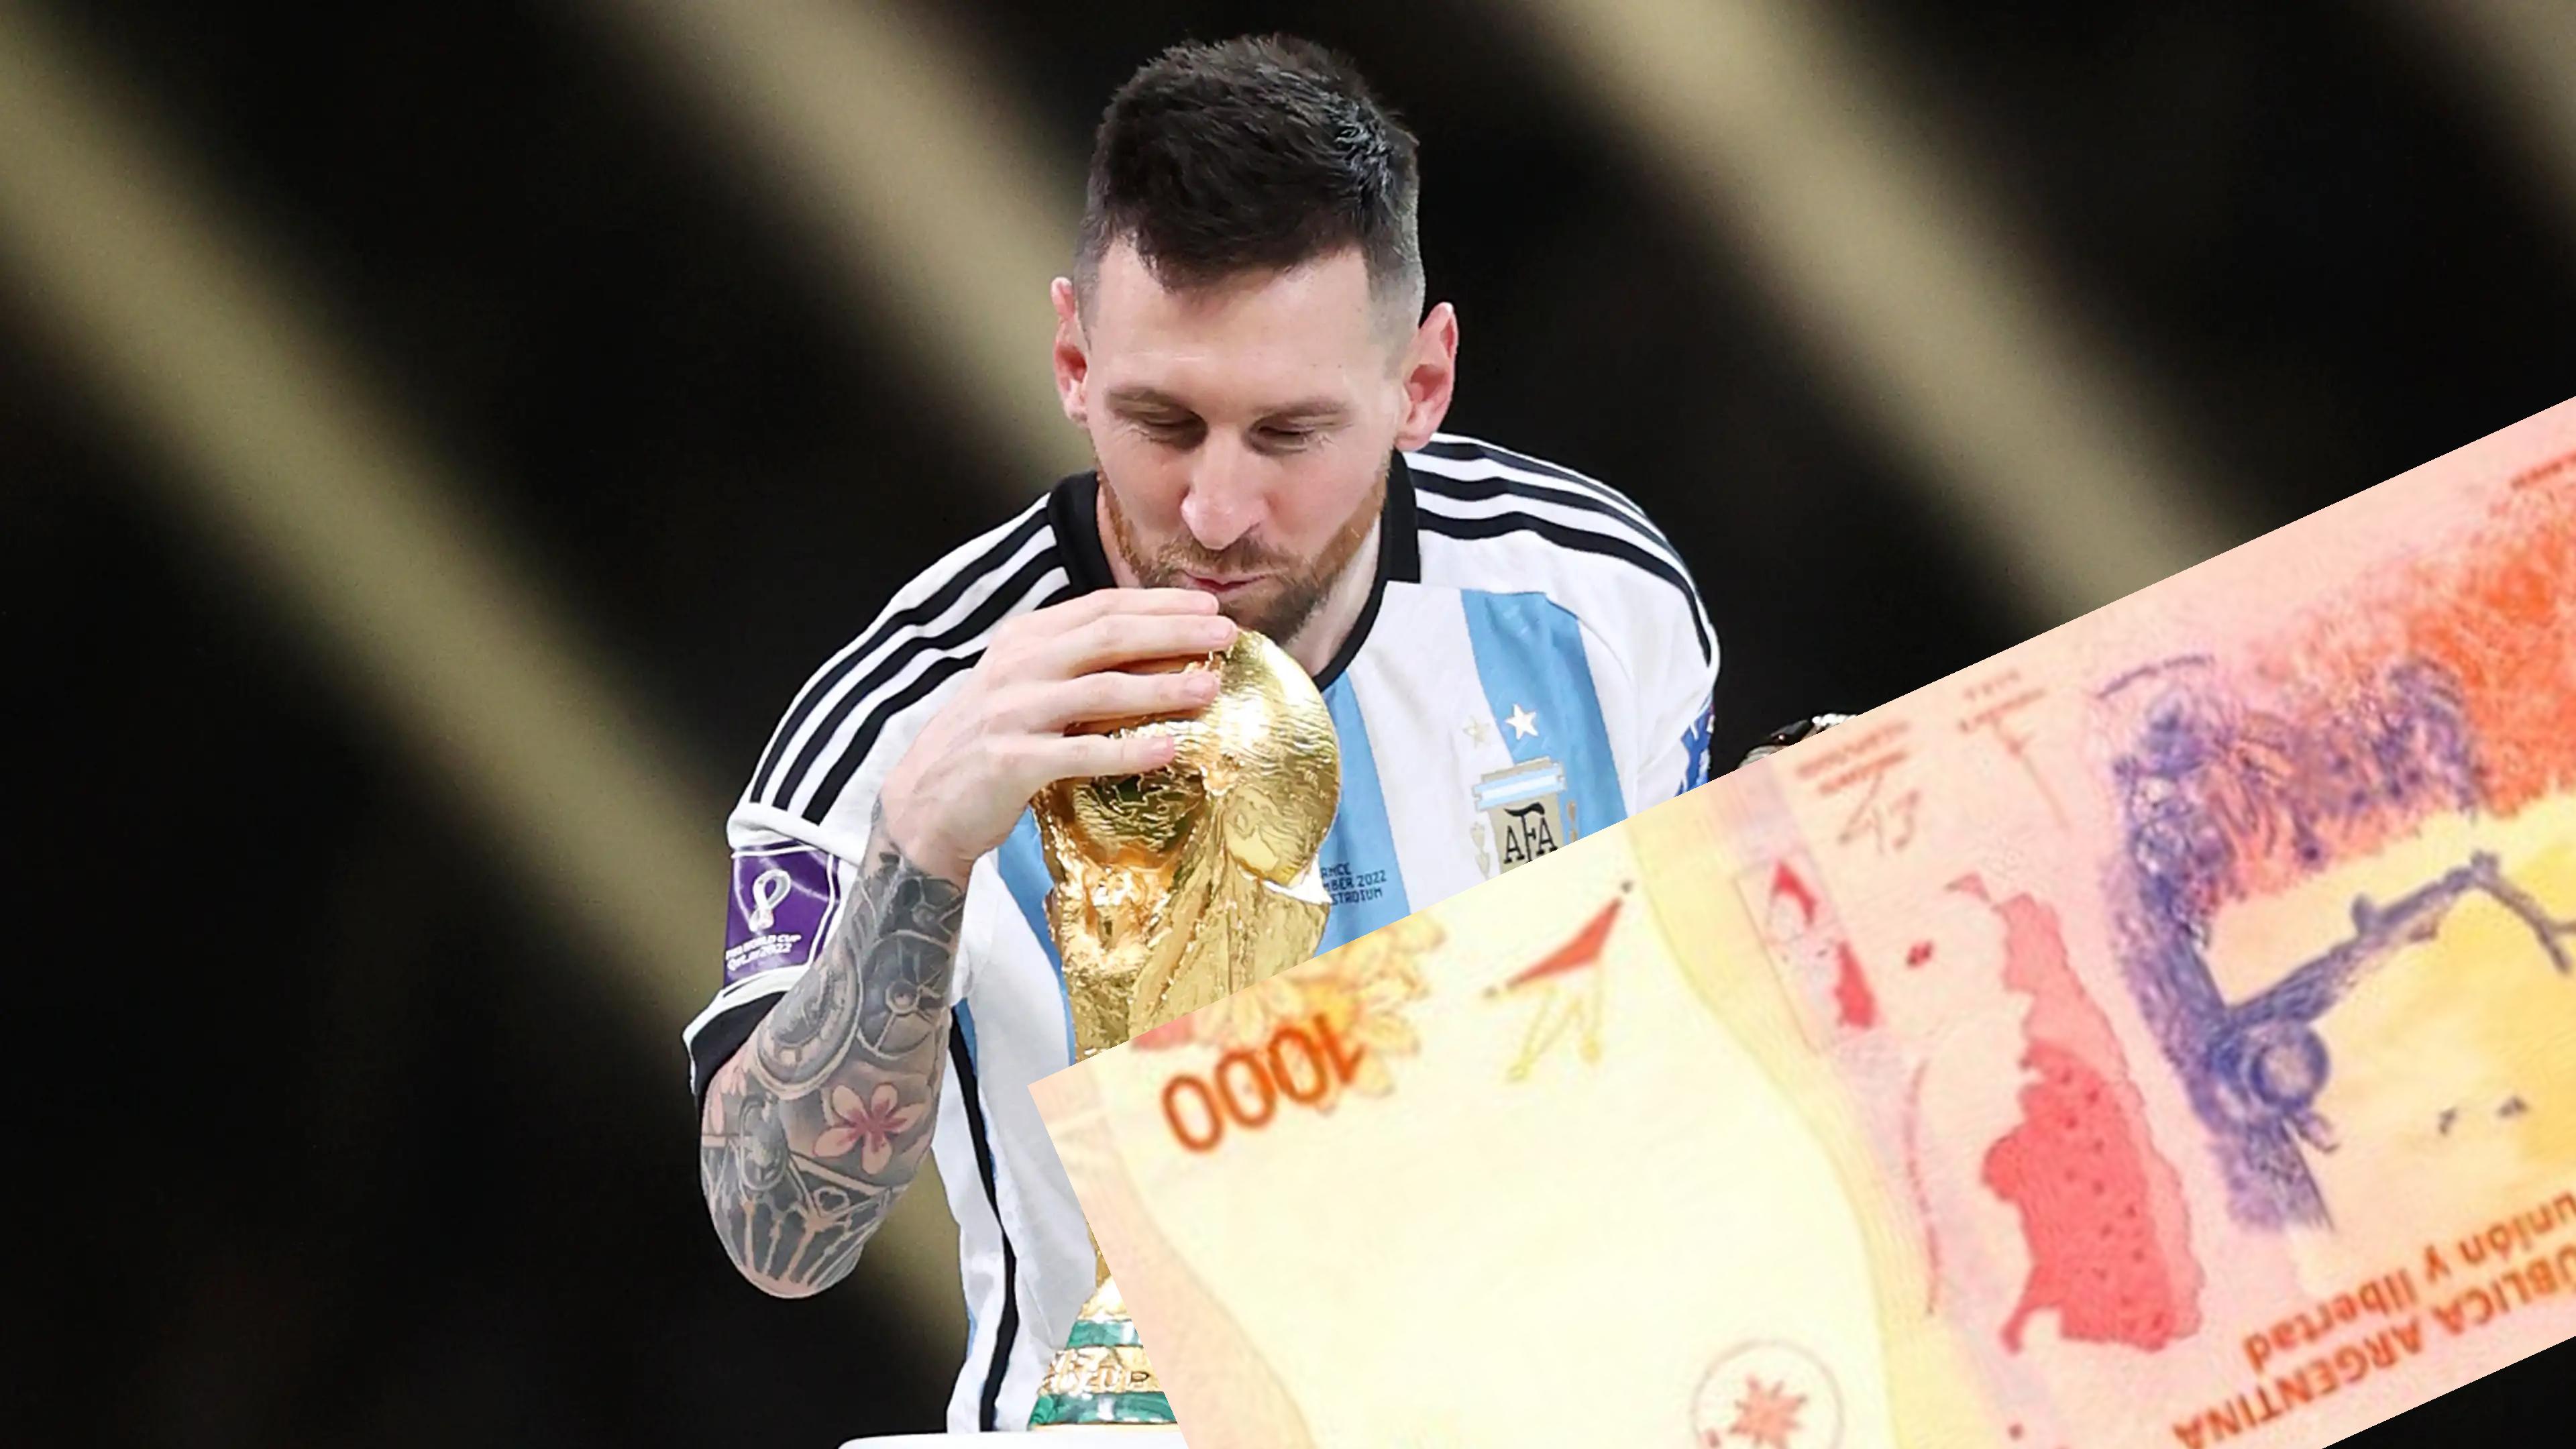
Denominación: 1000